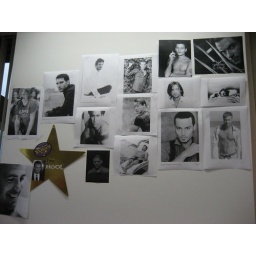
IMG_2860 a wall near girl's desk